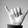
ASL letter: Y